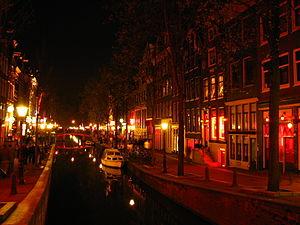
"Le terme de Red Light District ou Quartier Rouge désigne les quartiers chauds d'Amsterdam, et par synecdoque, le quartier rouge le plus connu de la ville, De Wallen. En vertu de la loi néerlandaise, la prostitution légale est limitée géographiquement aux ""quartiers rouges"", qui consistent en un réseau de ruelles contenant plusieurs centaines de cabines louées par des travailleuses du sexe. Celles-ci offrent leurs services derrière une porte vitrée généralement éclairée de rouge.
De Wallen, connu en français sous le nom de « quartier rouge d'Amsterdam », est le plus important quartier chaud d'Amsterdam et une attraction touristique majeure.